Zlata Ognevich

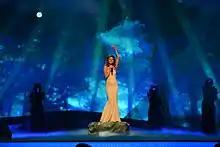
Zlata Ognevich in the Eurovision Song Contest 2013

On 23 December 2012, Ognevich made her third attempt to represent Ukraine at the Eurovision Song Contest, by entering the Ukrainian national selection Evrobachennya 2013 – Natsionalyni vidbir with the song "Gravity". After scoring maximum points from both the jury and televote, Ognevich won the right to represent Ukraine at the Eurovision Song Contest 2013 in Malmö, Sweden.